Tripp Eisen

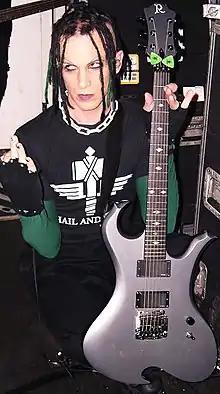
Eisen in 2004

Tod Rex Salvador (born June 29, 1965), known professionally as Tripp Eisen, is an American musician best known as the former guitarist of industrial metal band Static-X. He is the current guitarist for the band Face Without Fear, and a former member of Dope, Murderdolls, and Roughhouse.